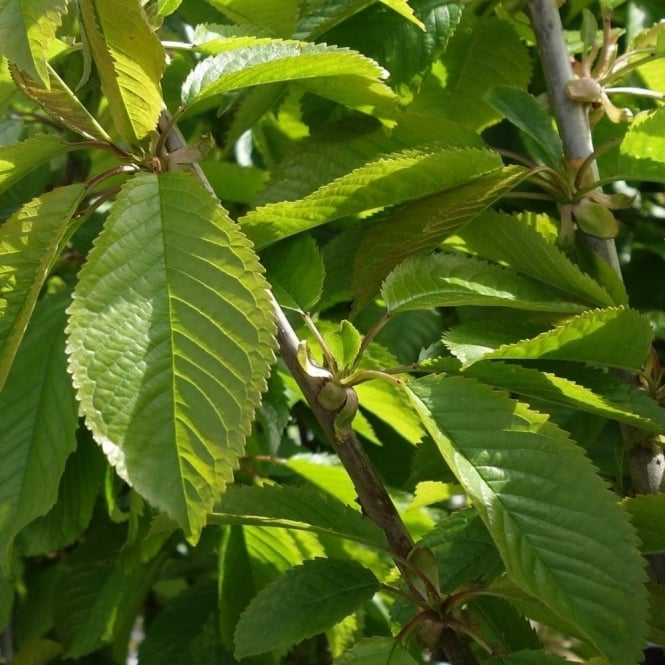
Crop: cherry
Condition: healthy